Ford Massif

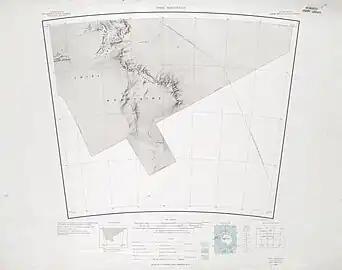

A steep, heavily-crevassed icefall at the juncture of the Ford Massif and the west end of Bermel Escarpment.